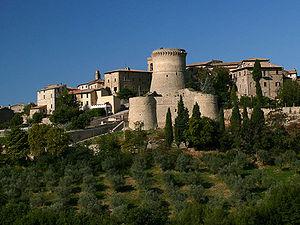
Gualdo Cattaneo est une commune italienne d'environ 6 500 habitants, située dans la province de Pérouse, dans la région Ombrie, en Italie centrale.